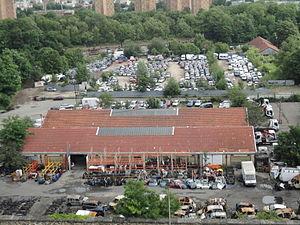
Le fort d'Aubervilliers est une ancienne fortification de Paris, construite en 1843 à Aubervilliers, en limite de Pantin et de Bobigny, afin de contrôler le passage sur la Route de Flandre, prolongement de l'actuelle avenue de Flandres, sur la RN 2. Le fort d'Aubervilliers fait partie des ouvrages décidés en 1840 par Thiers afin de protéger la capitale et, le cas échéant, mater ses rébellions.